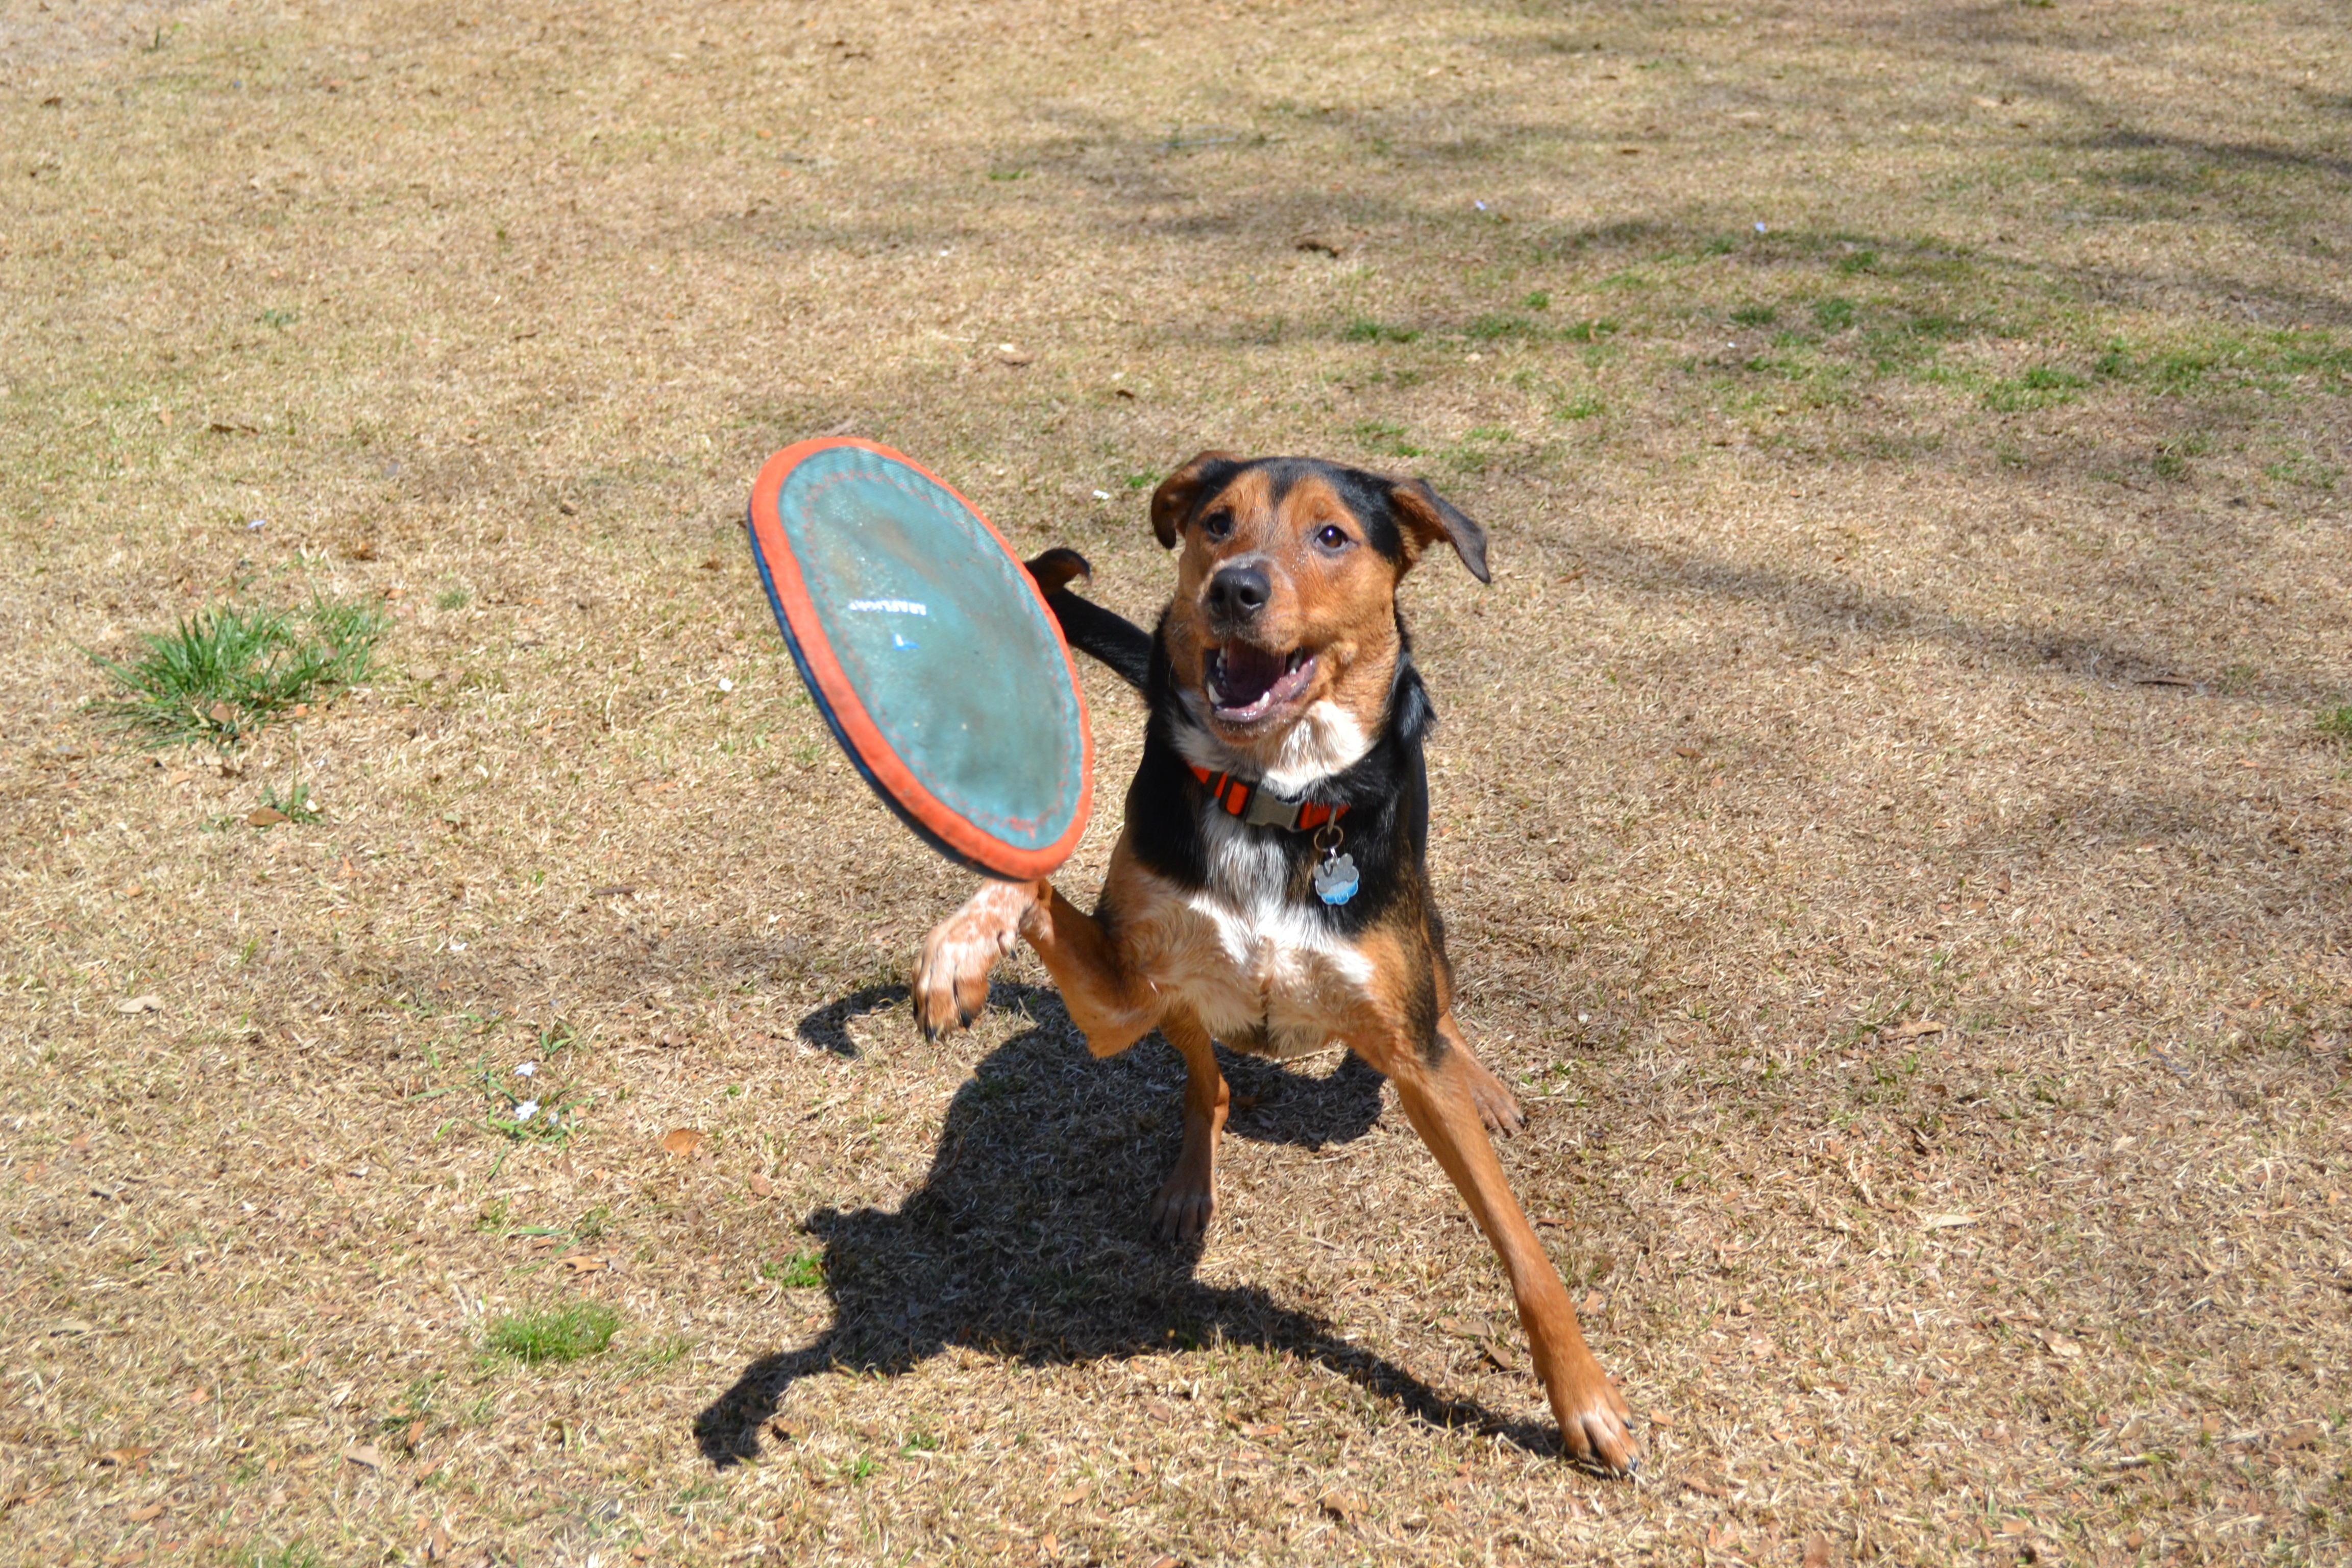
outdoor, play, dog, animal, canine, jump, pet, action, mammal, frisbee, fun, vertebrate, domestic, catch, dog breed, breed, fetch, mutt, german pinscher, pinscher, dog like mammal, dobermann